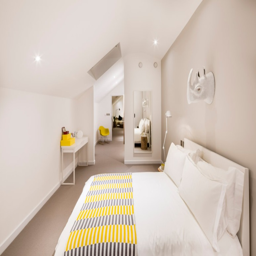
attic bedroom at residential property designed .